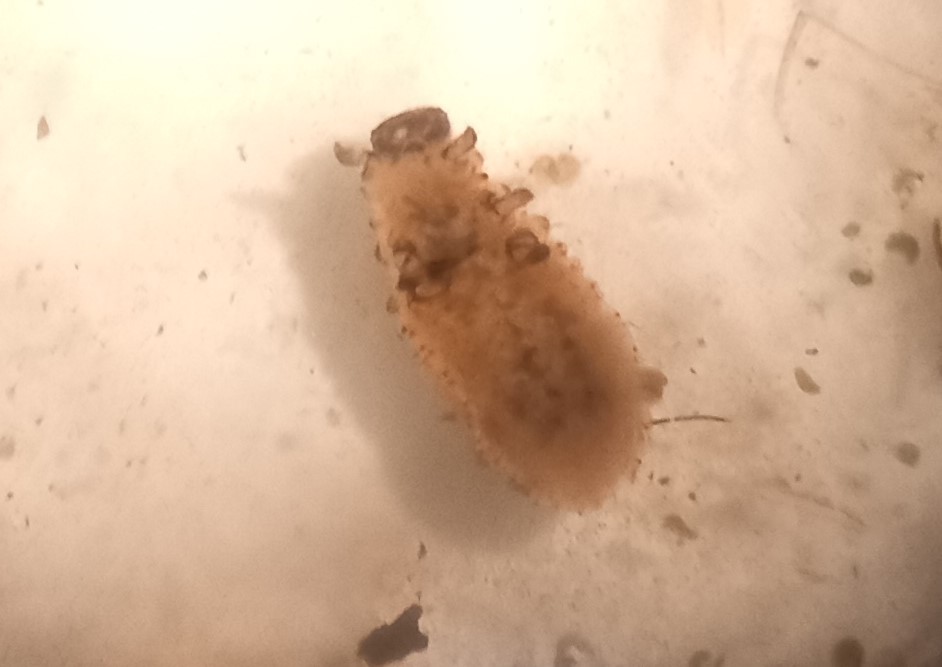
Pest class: cereal_leaf_beetle